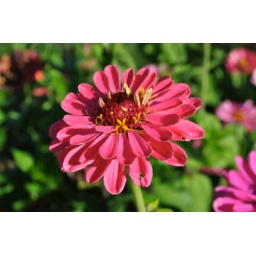
I love pink flowers against a background of green